Joanne Rodríguez Veve

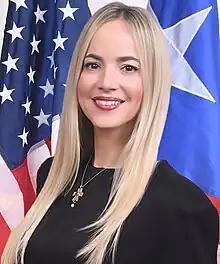
Rodríguez in 2021

Joanne Marie Rodríguez Veve (San Juan, Puerto Rico; born February 3, 1983) is a Puerto Rican politician and lawyer. She currently serves as at-large senator at the 28th Senate of Puerto Rico (2025–2029), representing the Proyecto Dignidad party. She was elected during the 2020 Puerto Rico Senate election and is the first senator of the party.